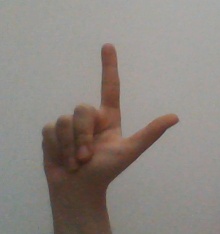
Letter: laam